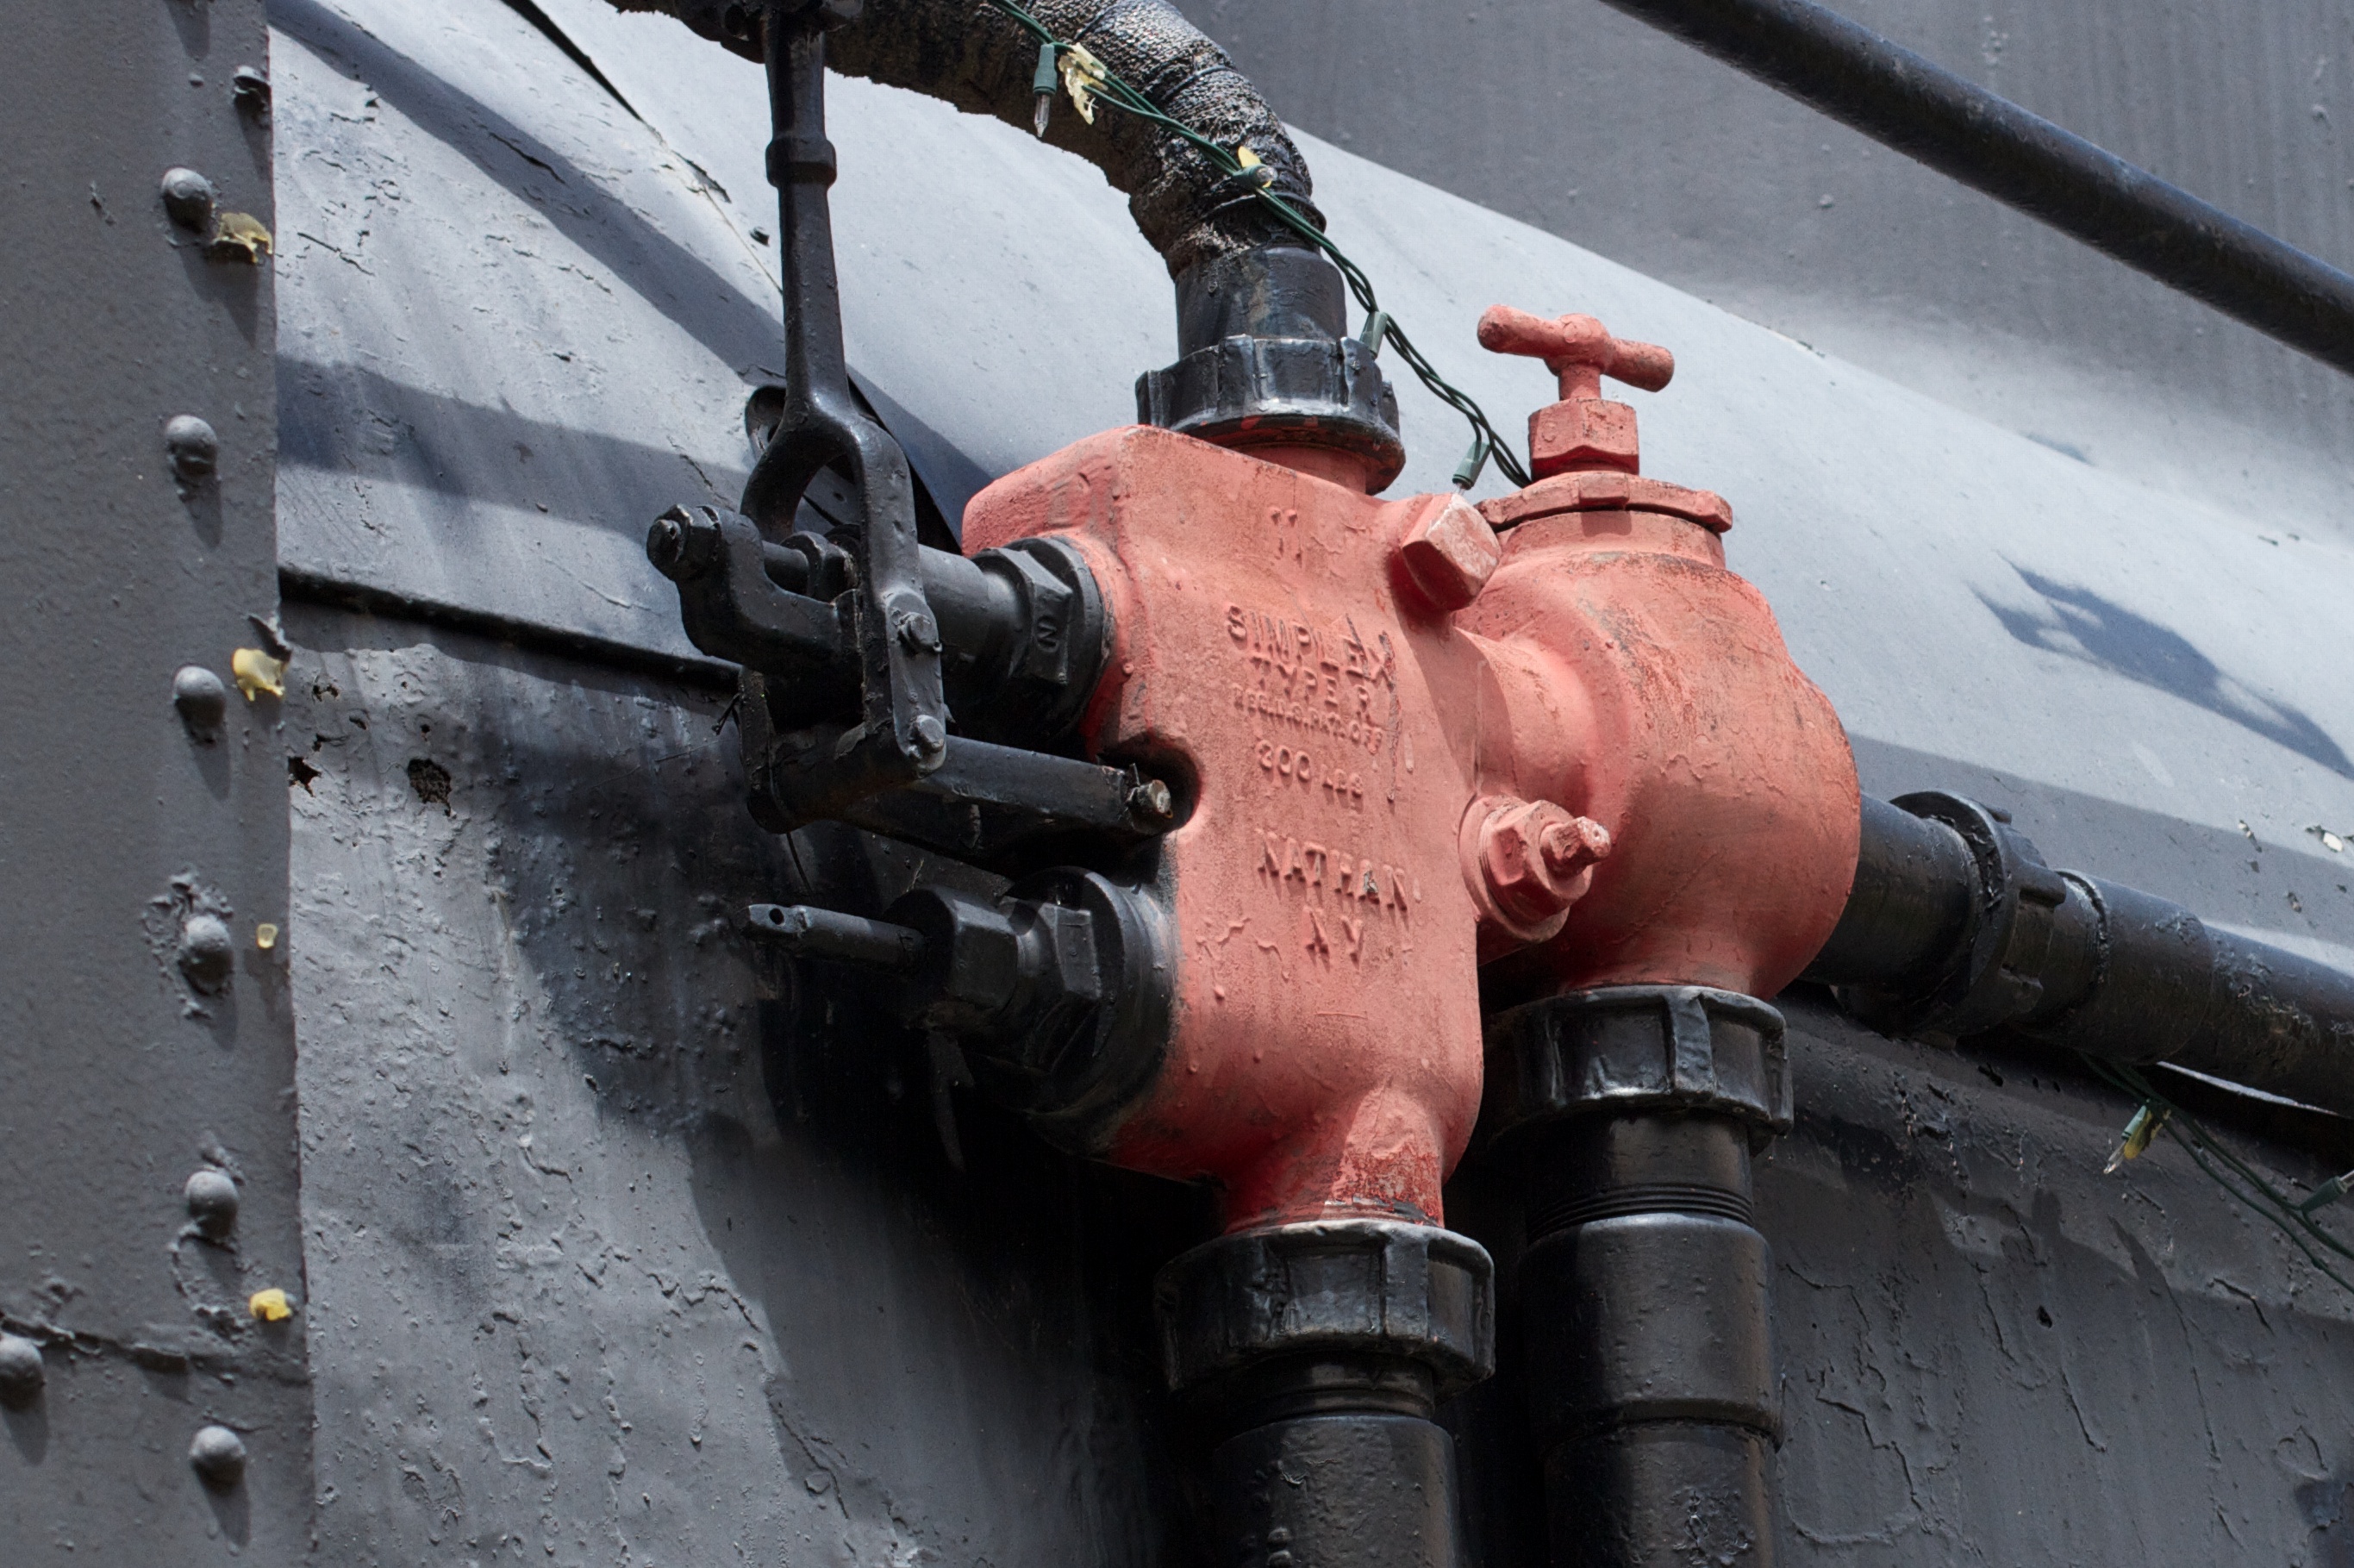
vehicle, machine, engine